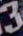
Number: 3